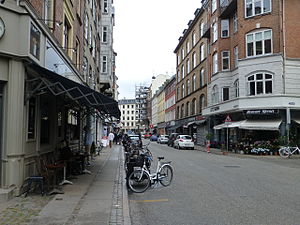
Værnedamsvej
Værnedamsvej ved Tullinsgade.
Værnedamsvej er en lille gade på kommunegrænsen mellem København og Frederiksberg. Gaden strækker sig over 190 m og forbinder Gammel Kongevej med krydset, hvor Vesterbrogade og Frederiksberg Allé mødes.